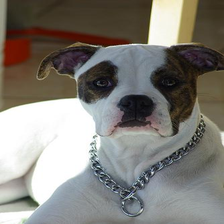
Species: dog
Breed: american bulldog